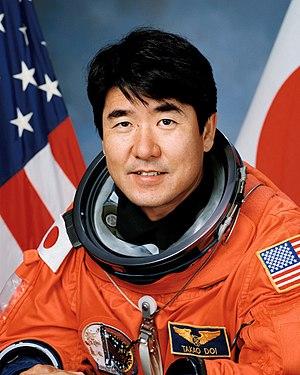
Takao Doi est un spationaute japonais né le 18 septembre 1954.